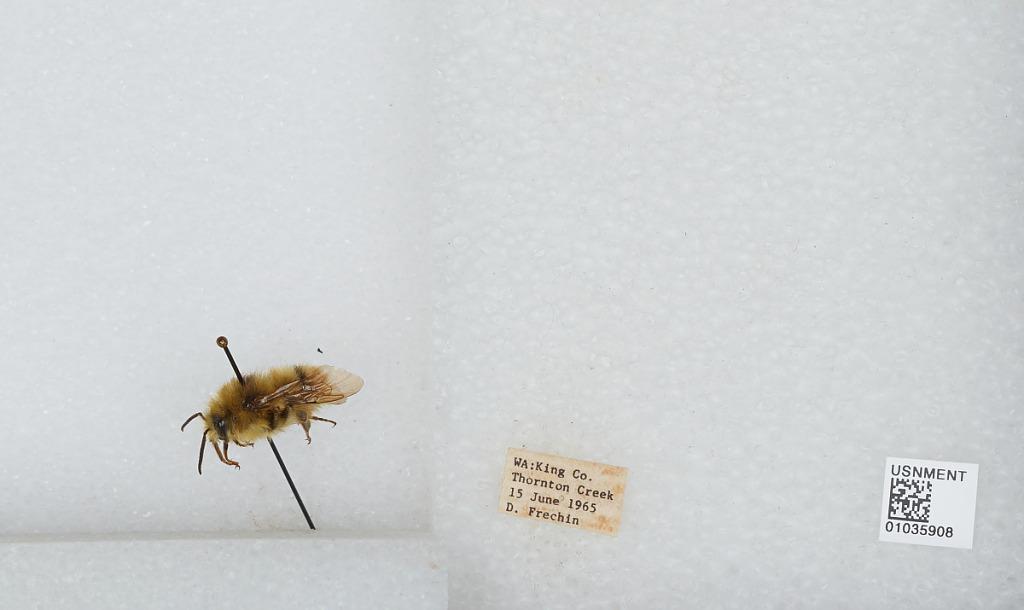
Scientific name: Bombus (Pyrobombus) mixtus Cresson
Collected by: D. Frechin
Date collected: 1965-6-15
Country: United States
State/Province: Washington
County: King
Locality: Thornton Creek
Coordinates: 47.7031, -122.309